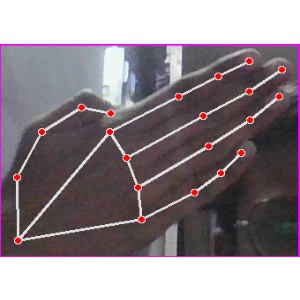
अक्षर: घ